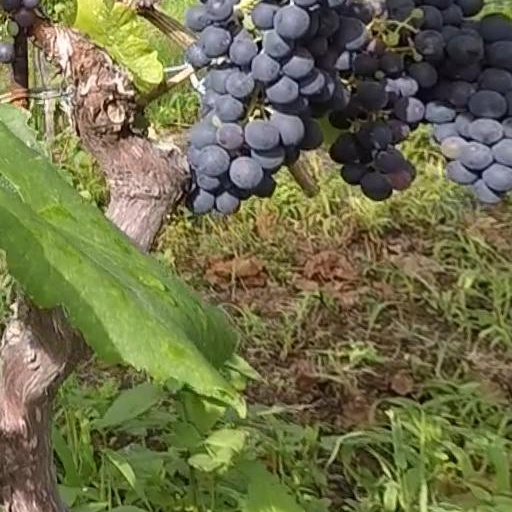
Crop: grape